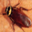
Label: cockroach